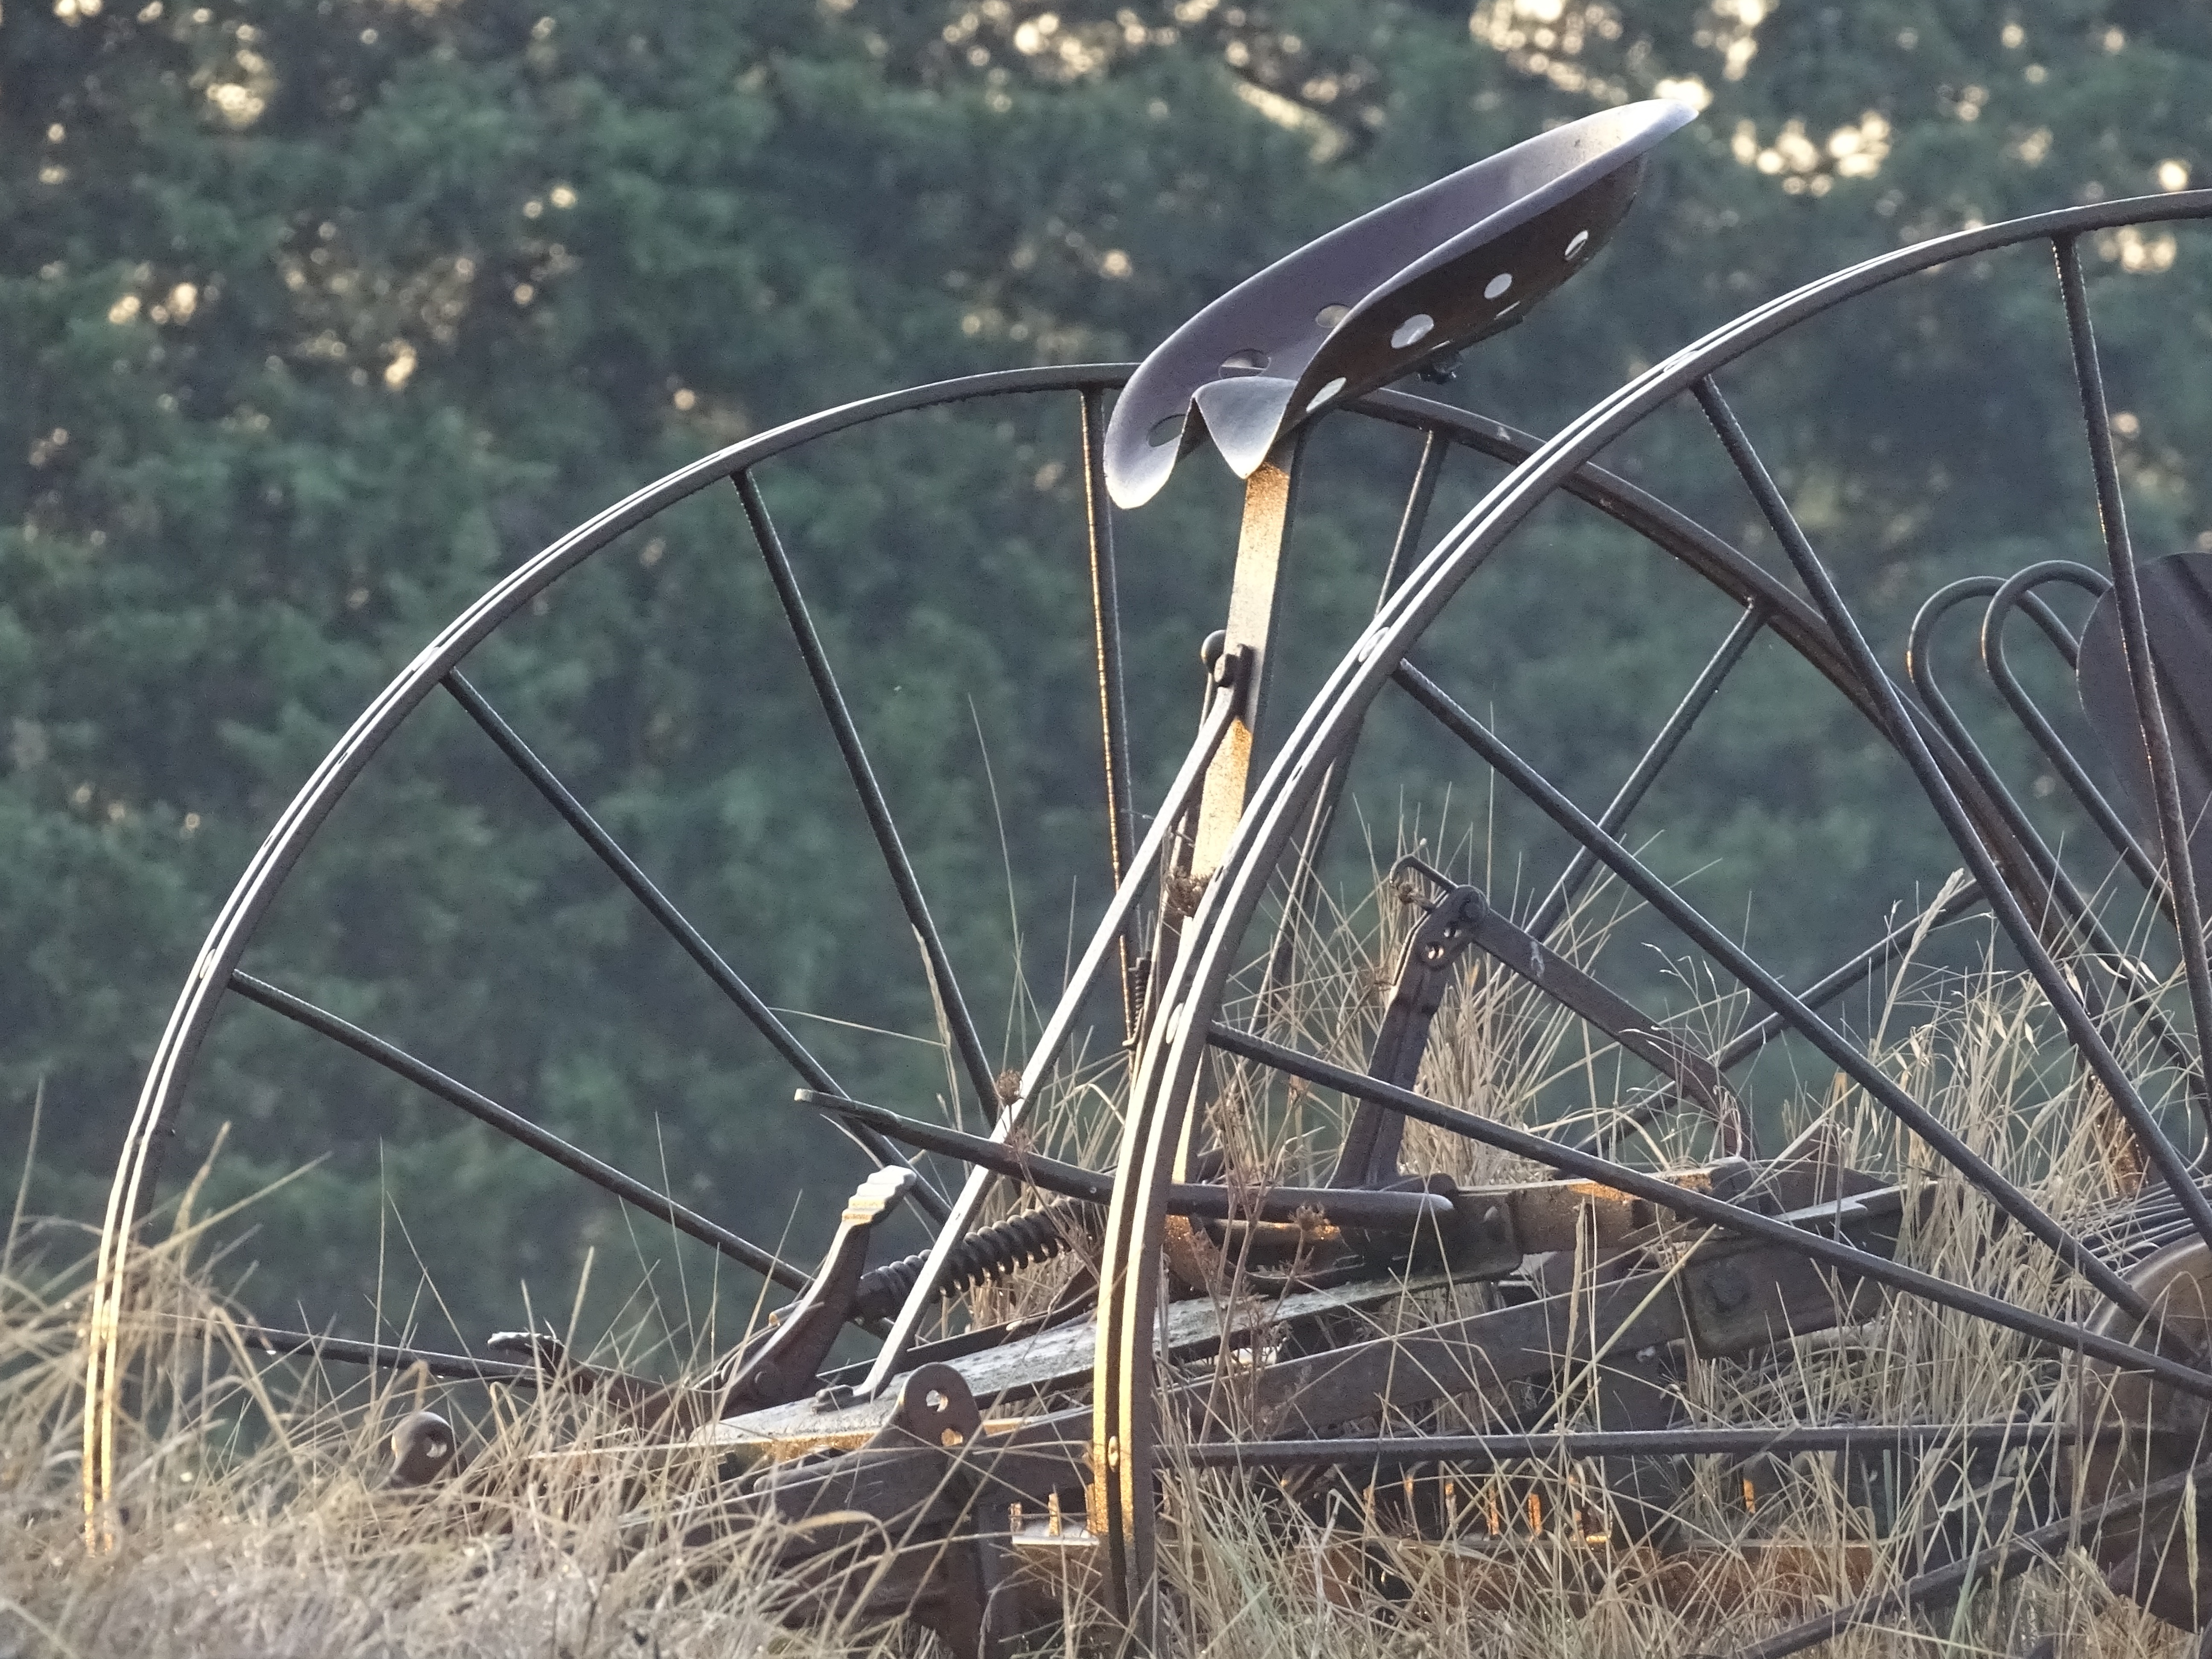
light, sun, track, antique, wheel, bicycle, dawn, tool, vehicle, morning dew, agricultural tool, bicycle wheel